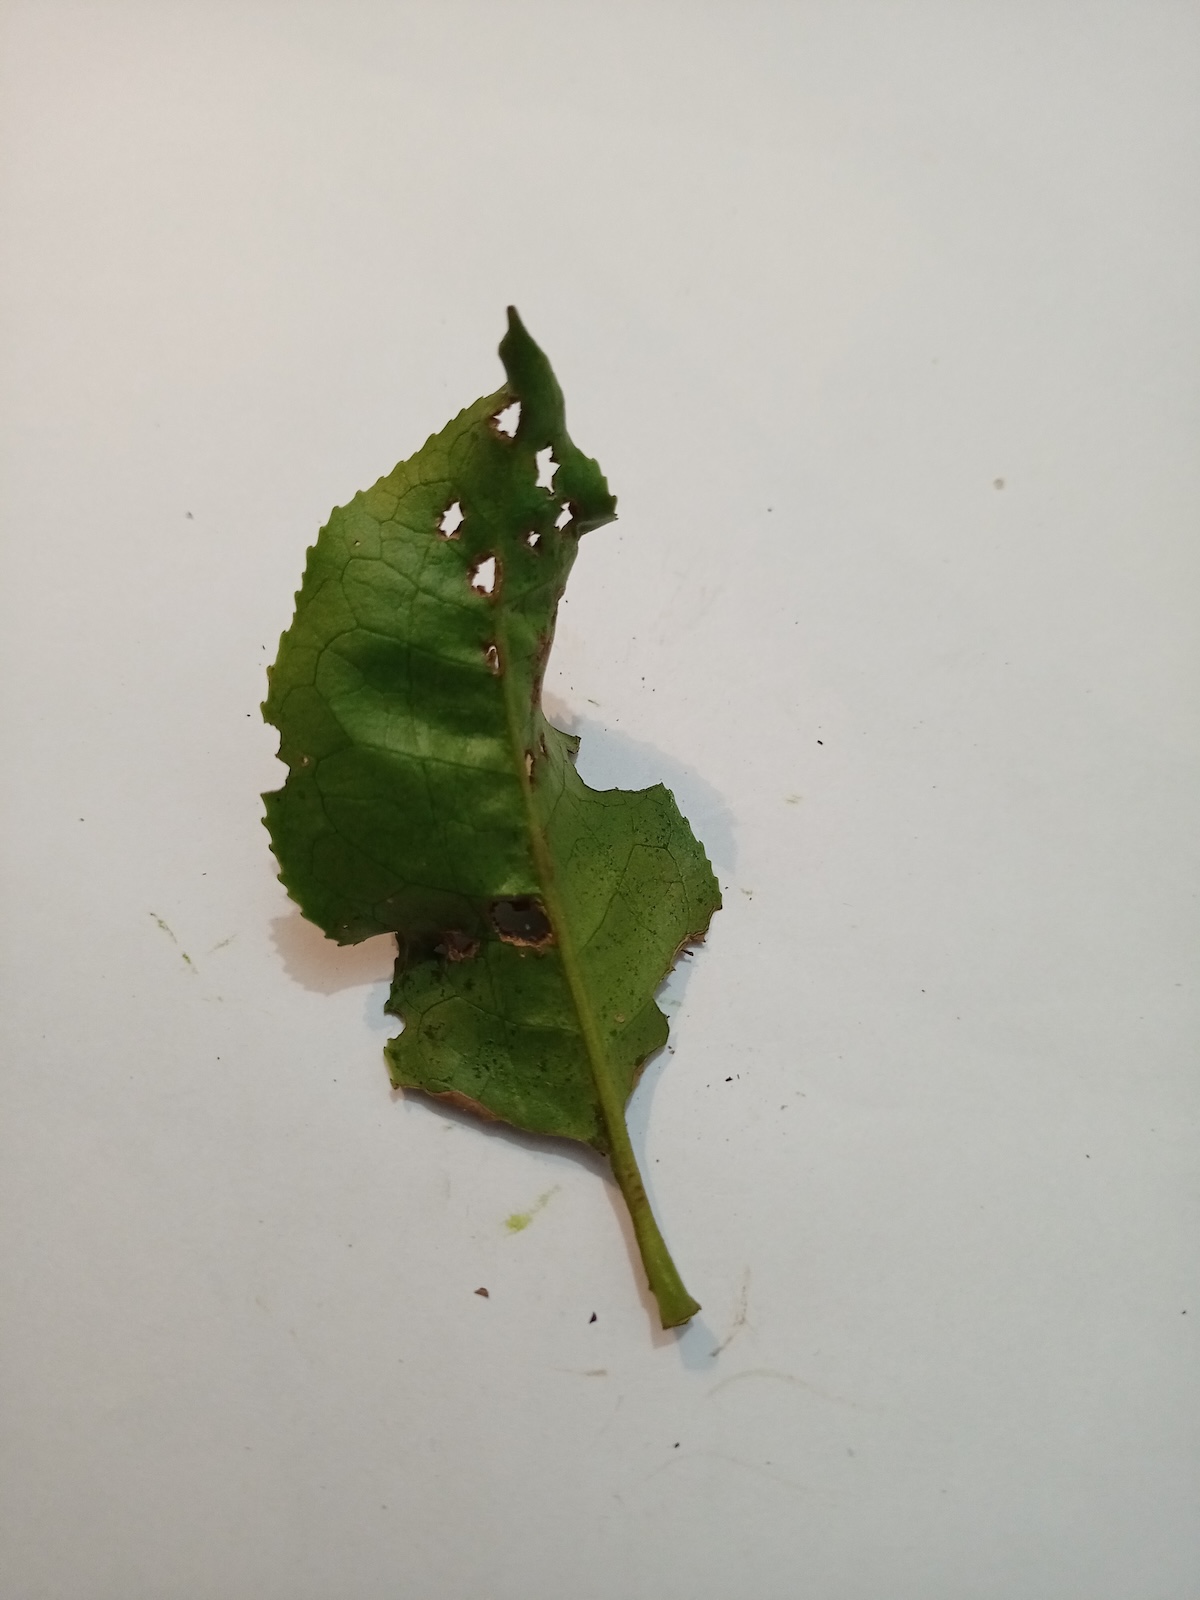
Label: Green mirid bug